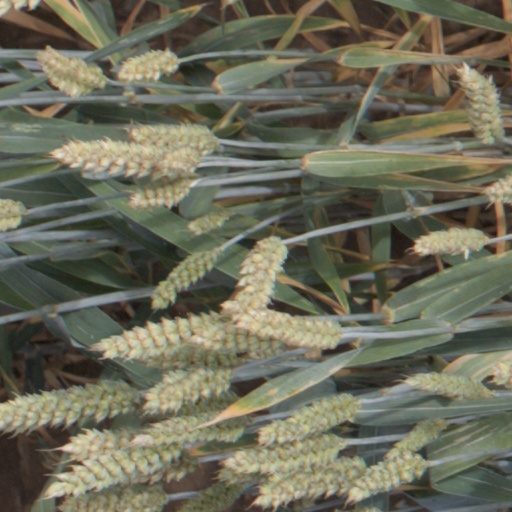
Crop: wheat